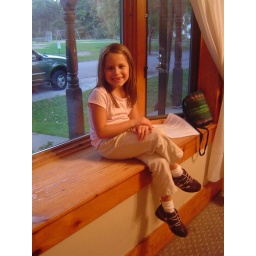
K. sitting in the bay window